Forces of Nature (2004 film)

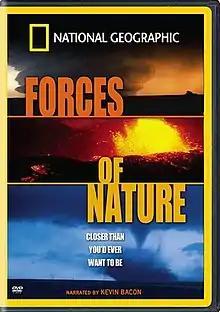
DVD cover.

Forces of Nature is a 2004 American IMAX 3D documentary film about strong forces that shape the Earth's surface.